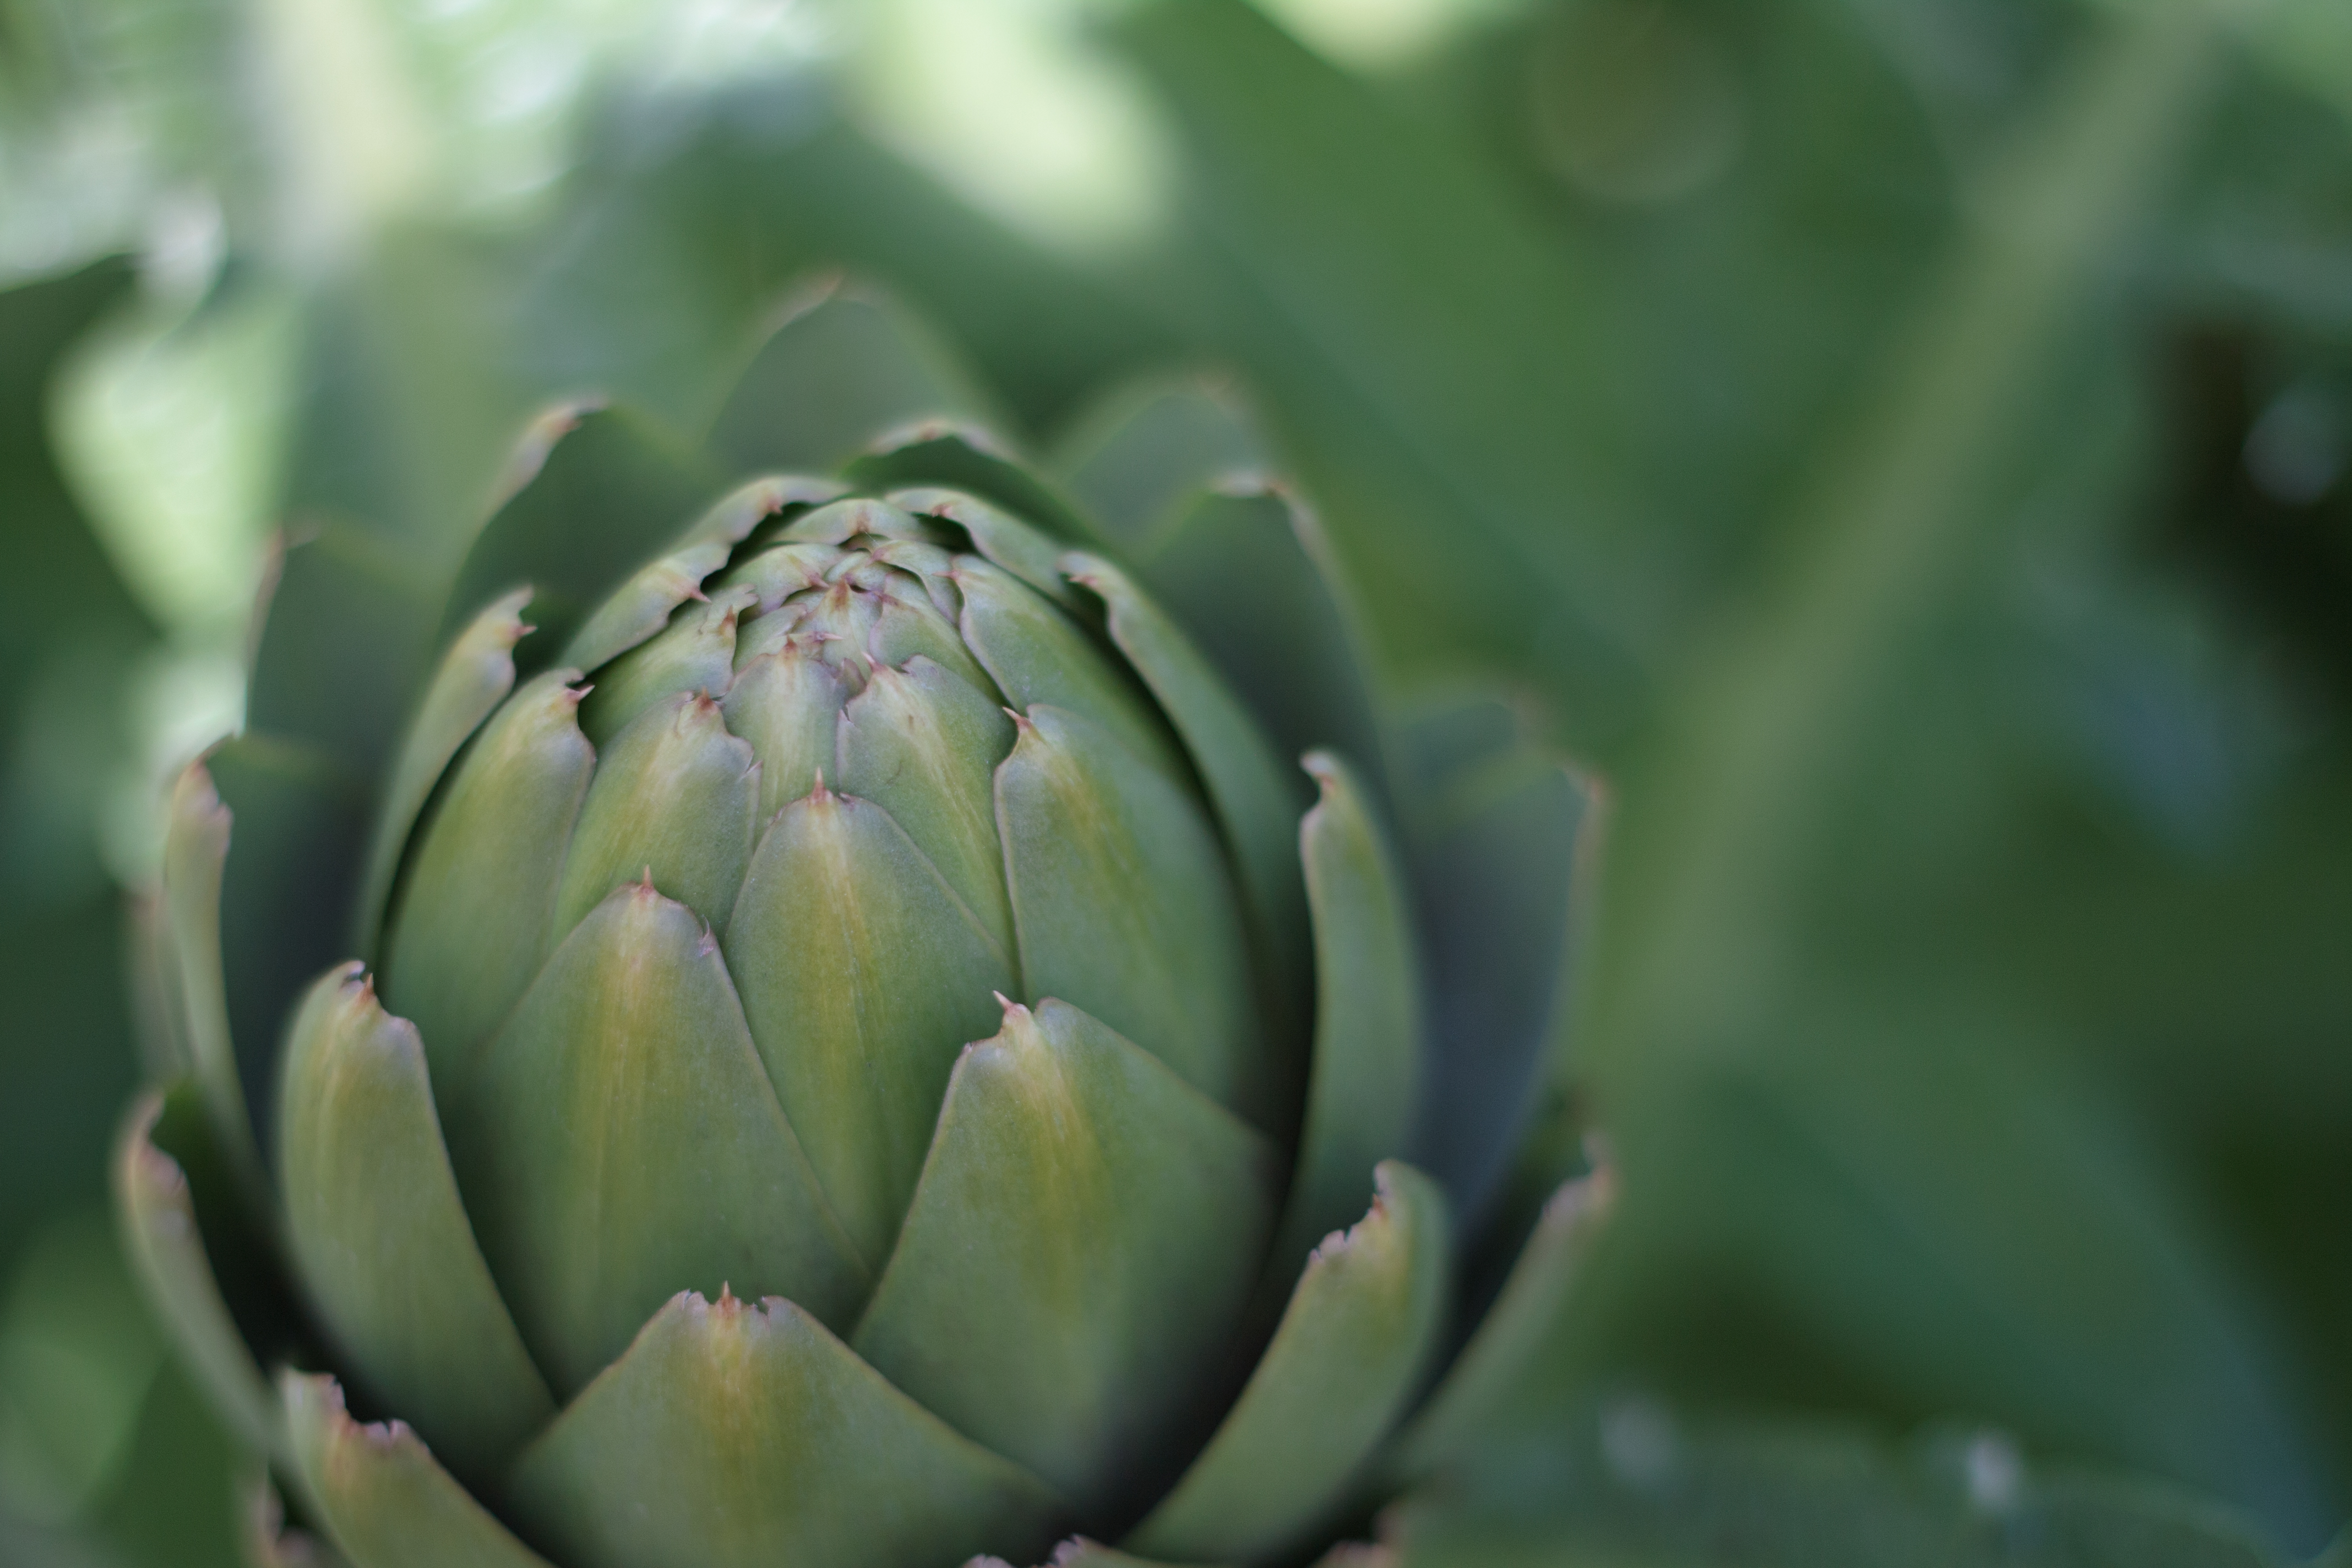
nature, plant, field, flower, green, produce, botany, flora, artichoke, close up, thistle, bud, macro photography, close up view, flowering plant, daisy family, plant stem, land plant